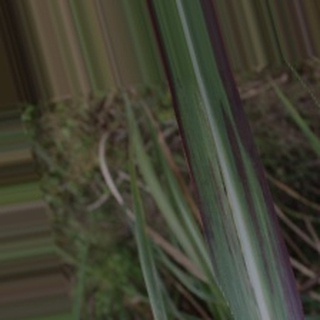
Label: sugarcane_bacterial_blight